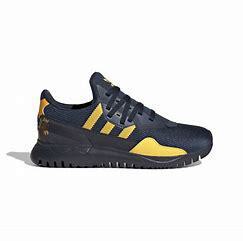
Brand: Adidas
Model: Originals Flex